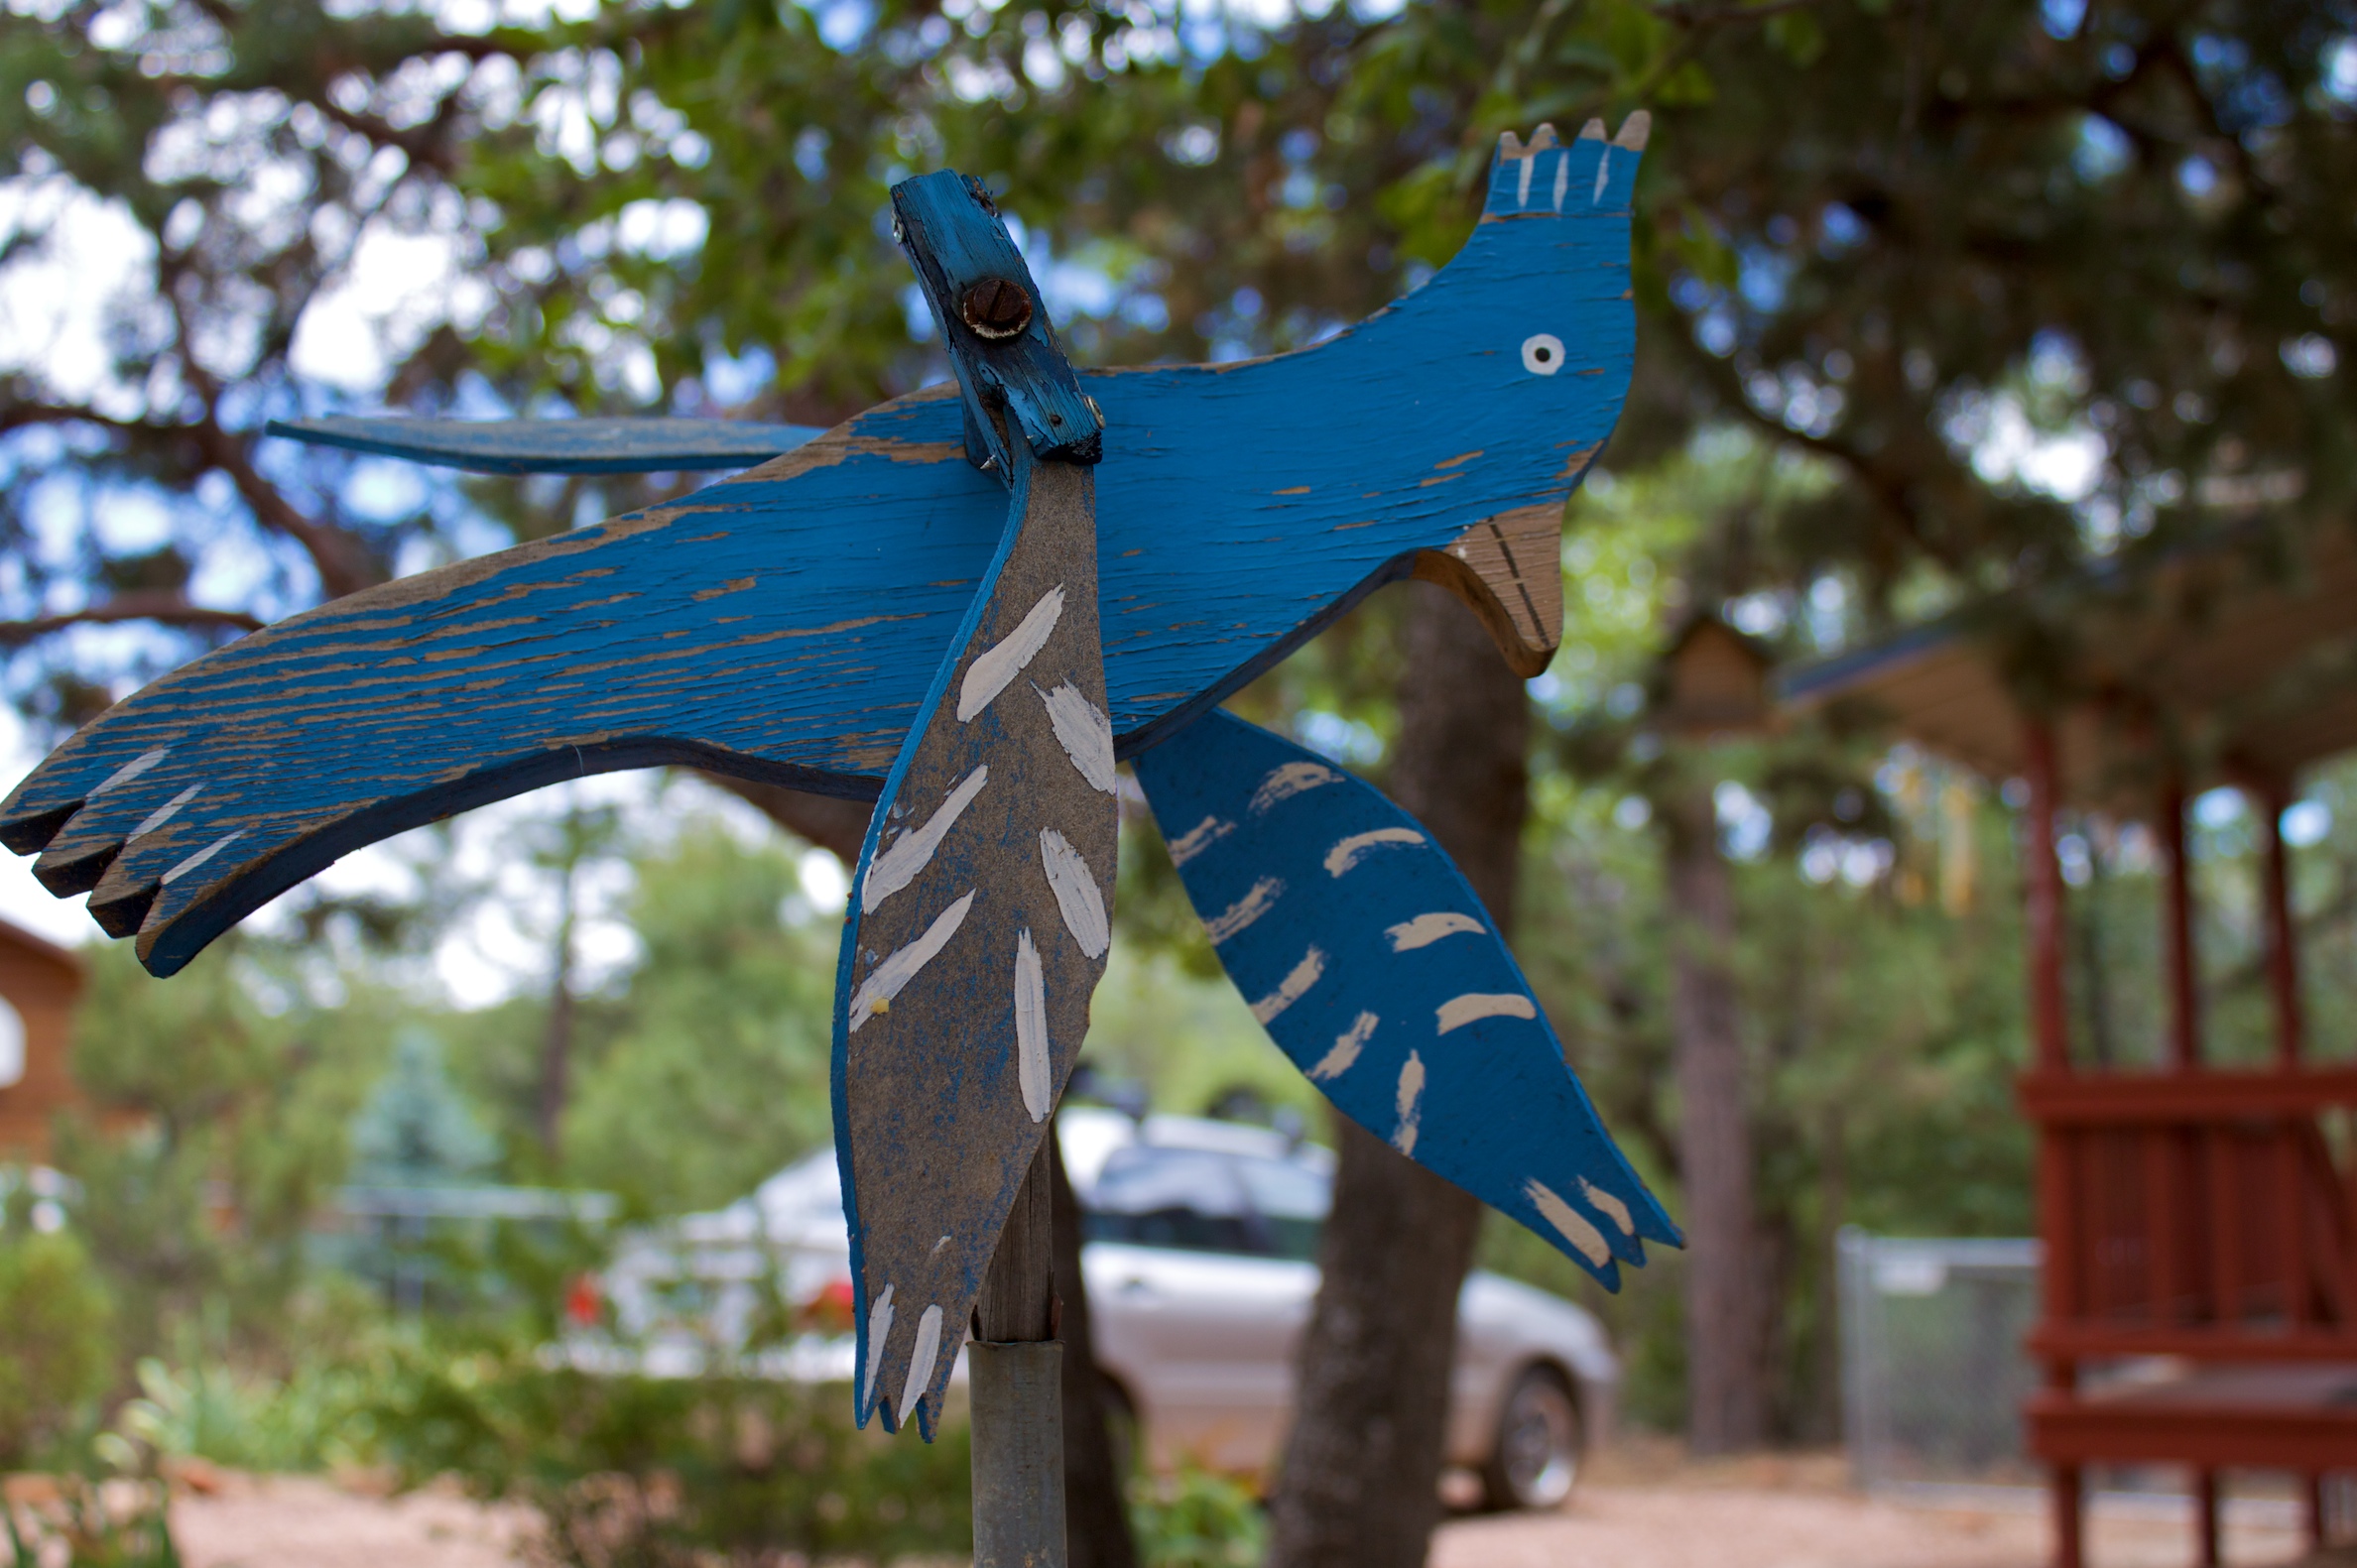
tree, leaf, flower, park, blue, efs1855mmf3556is